Shasta Dam

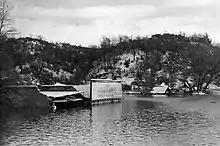
The old mining town of Kennett, being inundated by the rising waters of Shasta Lake

Initially, the state of California intended to finance the project entirely on its own through the sale of revenue bonds. However, the 1930s were a time of economic crisis with the onset of the Great Depression and a severe drought that devastated the agricultural sector, pushing the unemployment rate in California up to 20 percent. The project was approved in the state legislature by a slim margin, mostly riding on Central and Northern California voters, who needed both the jobs and the water. Southern California generally opposed the project because they needed money to build an aqueduct to the Colorado River, from which the state had previously secured rights. In 1933, the state authorized the sale of bonds to fund the Central Valley Project, whose main component was to be Shasta Dam. Unable to raise the necessary money, California turned to the federal government for help.